Lydham Heath railway station

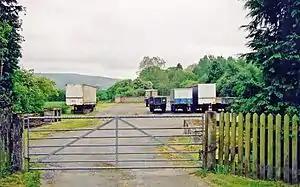
The site of the former Lydham Heath station in 2001

Lydham Heath railway station was a station in Lydham, Shropshire, England. The station was opened on 1 February 1866 and closed on 20 April 1935.